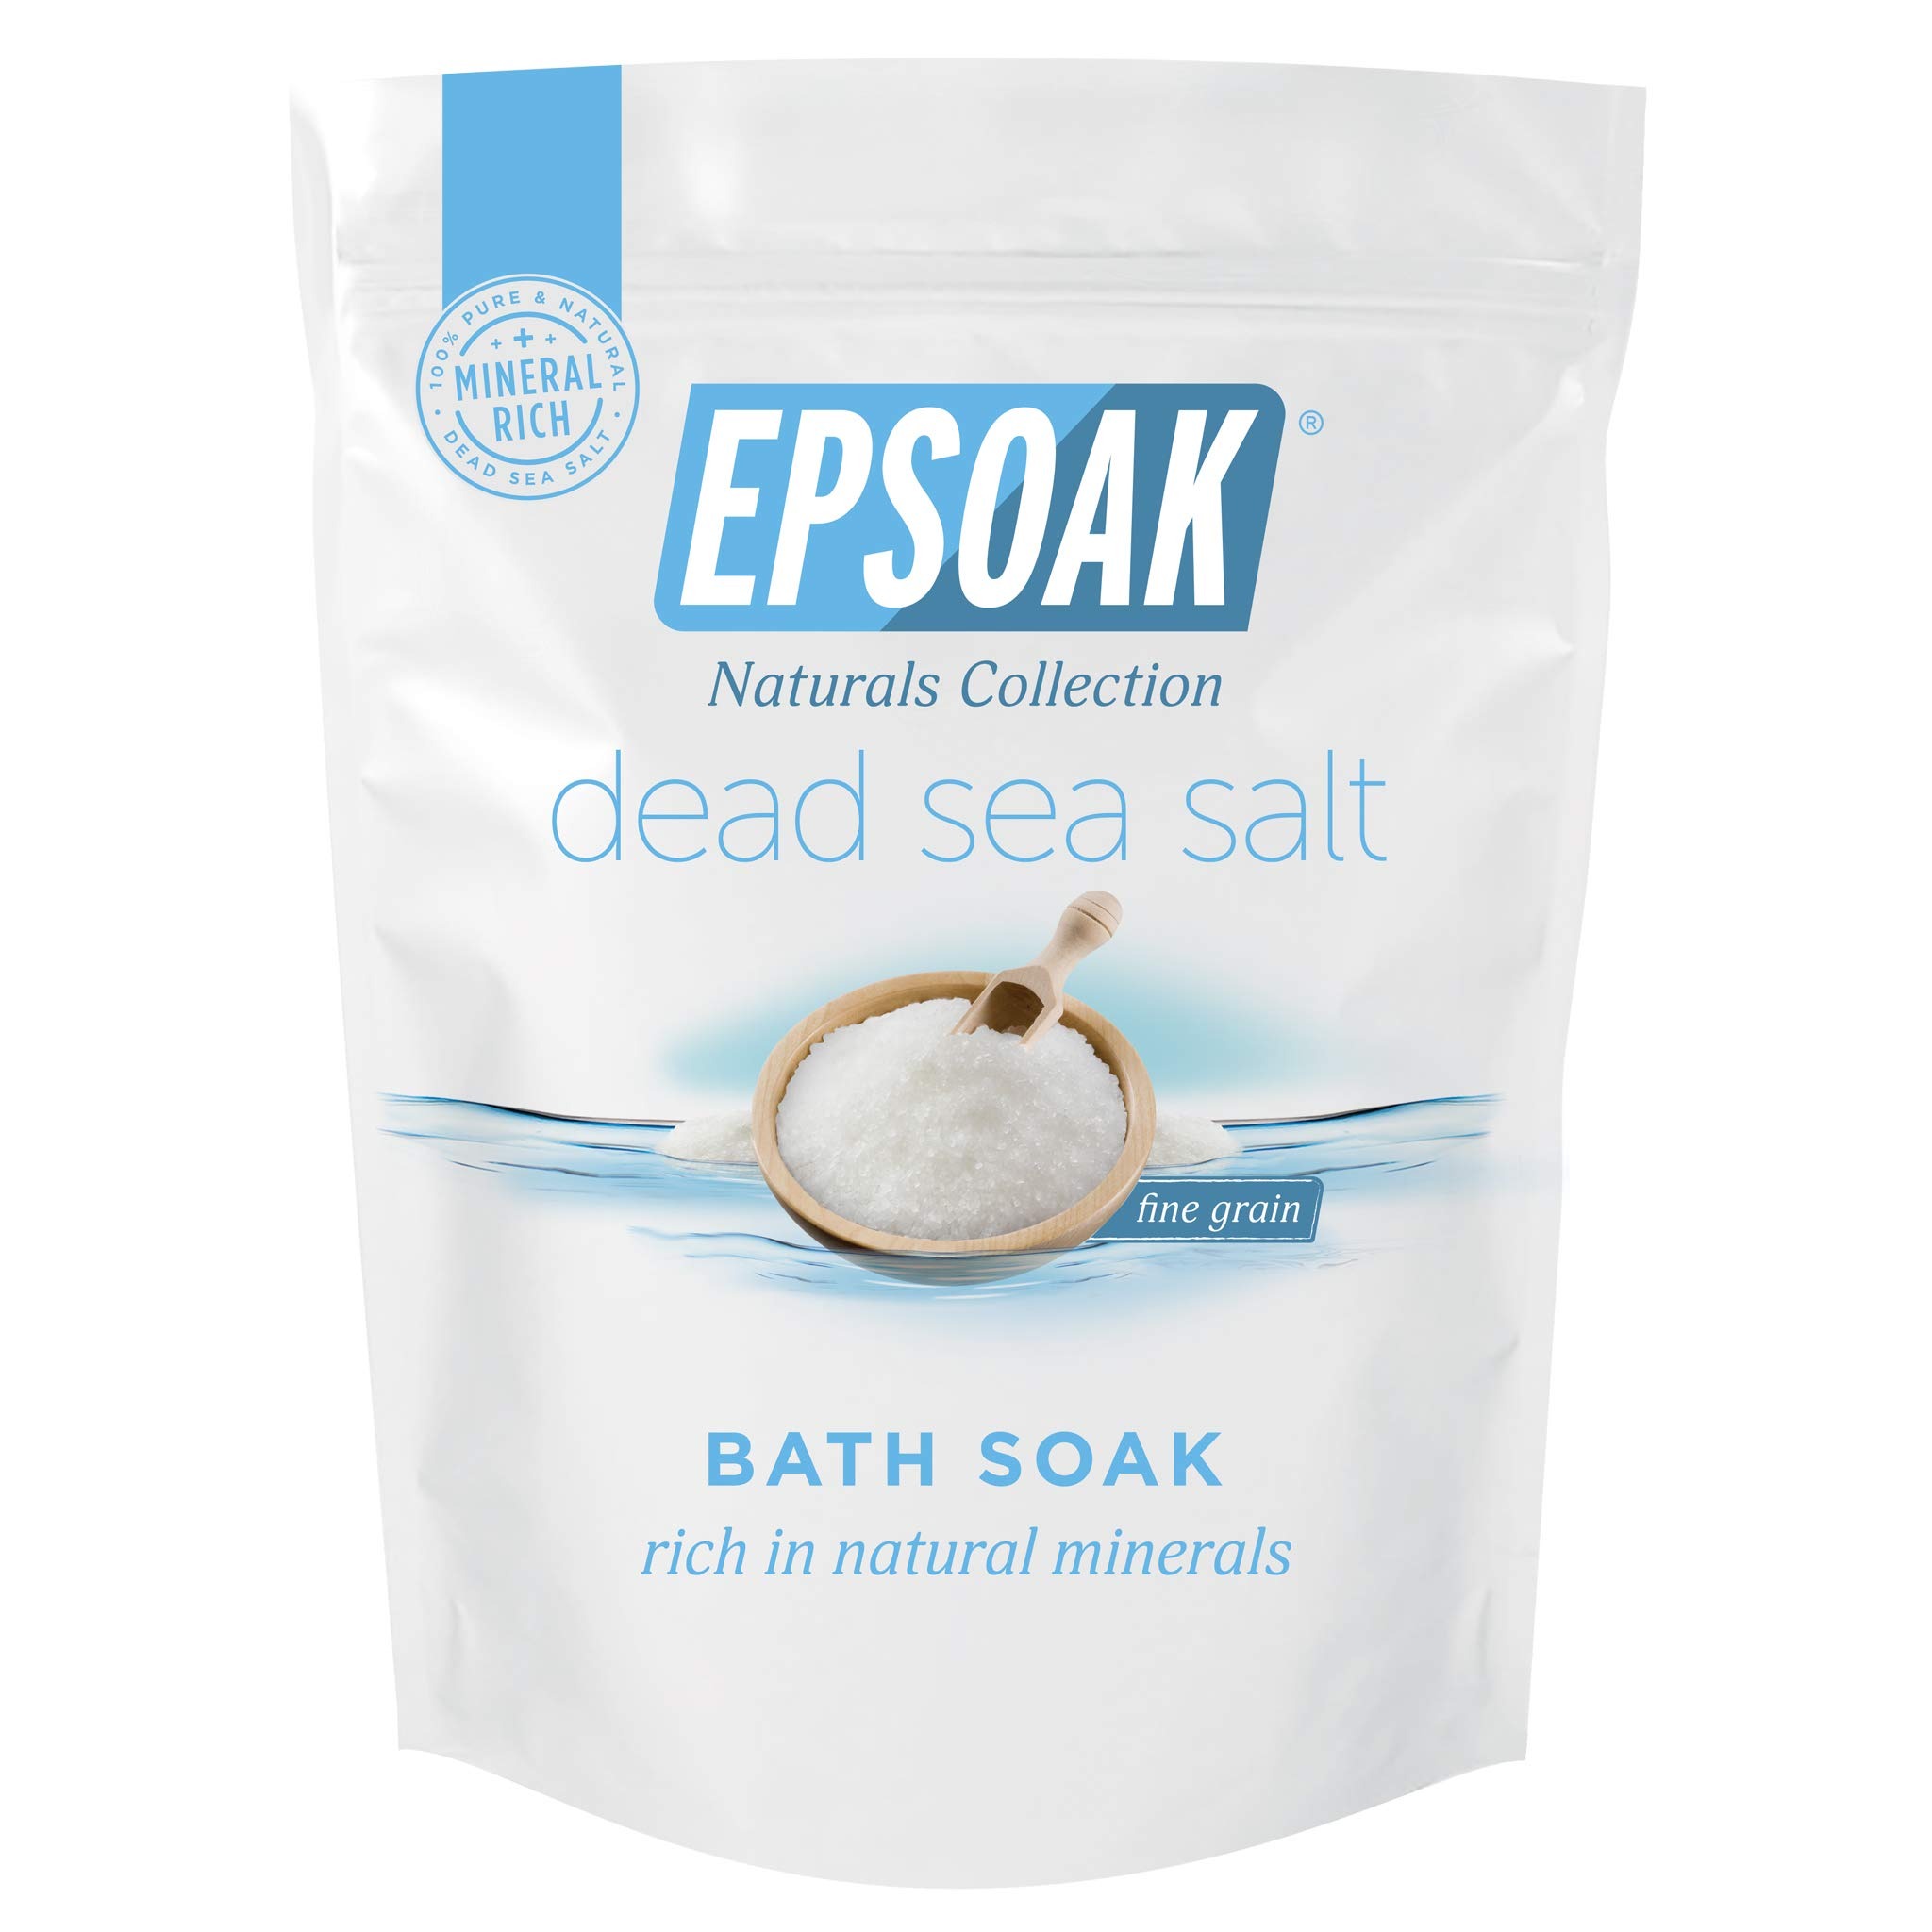
Item Name: Epsoak Dead Sea Salt - 2 lb. Bag Fine Grain
Bullet Point 1: A safe, natural alternative to treating skin conditions. Available in Fine Grain and Coarse Grain.
Bullet Point 2: Dead Sea Salt’s unique mineral composition gives this salt its therapeutic qualities for skin care. While most sea salts are primarily Sodium Chloride; Dead Sea Salt is comprised of 21 beneficial minerals including: Magnesium, Potassium, Calcium, Bromide and Sulfur.
Bullet Point 3: Dead Sea Salt is for BATH/SPA use only and is NOT a food-grade salt suitable for consumption. Cruelty-Free, Leaping Bunny Certified.
Bullet Point 4: Our Epsoak Dead Sea Salt is the same 100% pure, mineral-rich salt used in spas around the Dead Sea in Israel. Epsoak Dead Sea Salt has NOT been mineral depleted or blended with other salts as many “Dead Sea Salts” sold on the market today.
Product Description: EPSOAK DEAD SEA SALT 2LBS Grain: Fine (0-1.7 mm) Packaging: Resealable Bulk Bag Our premium, 100% pure Epsoak Dead Sea Salt has not been bleached, refined or mineral depleted. Certified 100% authentic, pure and natural they are the same salts as used in spas around the Dead Sea in Israel. Dead Sea Salt includes essential minerals such as Magnesium, Bromide, Iodine, Potassium, Sulfur, Calcium, Sodium and Zinc and many more. Adding Dead Sea Salts to your bath helps to soothe and cleanse the skin while relieving tired and sore muscles. Epsoak Dead Sea Salts from the San Francisco Salt Company? We have been importing genuine Dead Sea salts since 2002 and are now one of the largest and most trusted suppliers of Dead Sea Salts in the U.S.A. Please note: Dead Sea Salt is NOT a food-grade salt and is not intended for human consumption. Why do my Dead Sea salts have a scent & contain small inorganic specs? The high concentration of minerals in the Dead Sea is what gives Epsoak Dead Sea salts their unique scent. Actually, the best way to tell you have pure dead sea salts is from their strong mineral scent. The small inorganic specs you may see are natural earth elements, that like the mineral scent, are characteristics of genuine Dead Sea Salts and a good way to tell you are receiving Dead Sea Salts as nature intended them to be.
Value: 32.0
Unit: Ounce

Price: 10.01